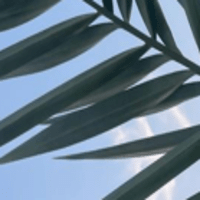
Label: Healthy sample